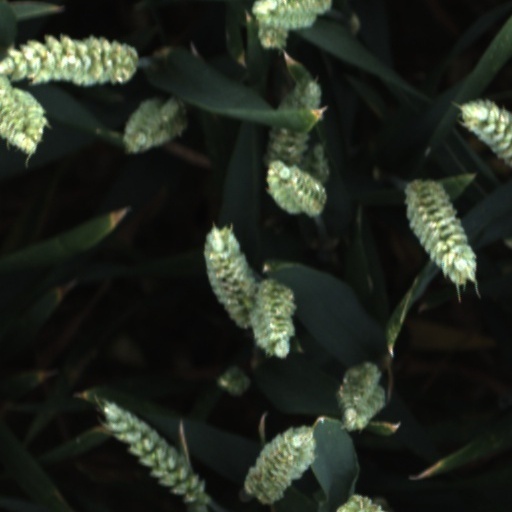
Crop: wheat